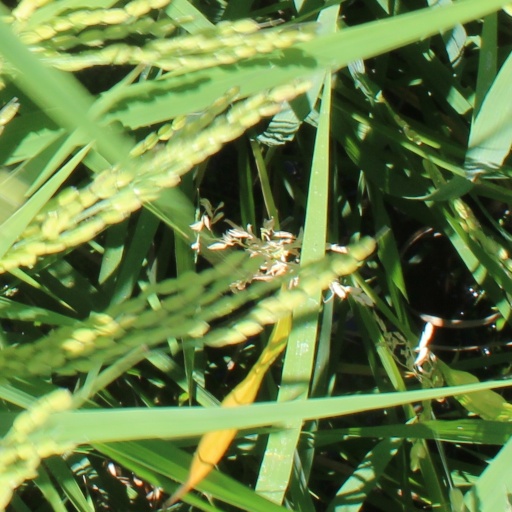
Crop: rice